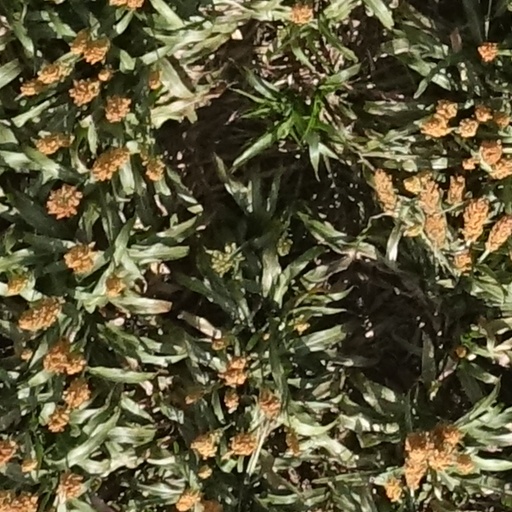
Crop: sorghum